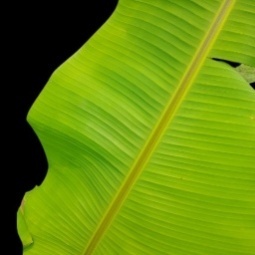
Label: Healthy